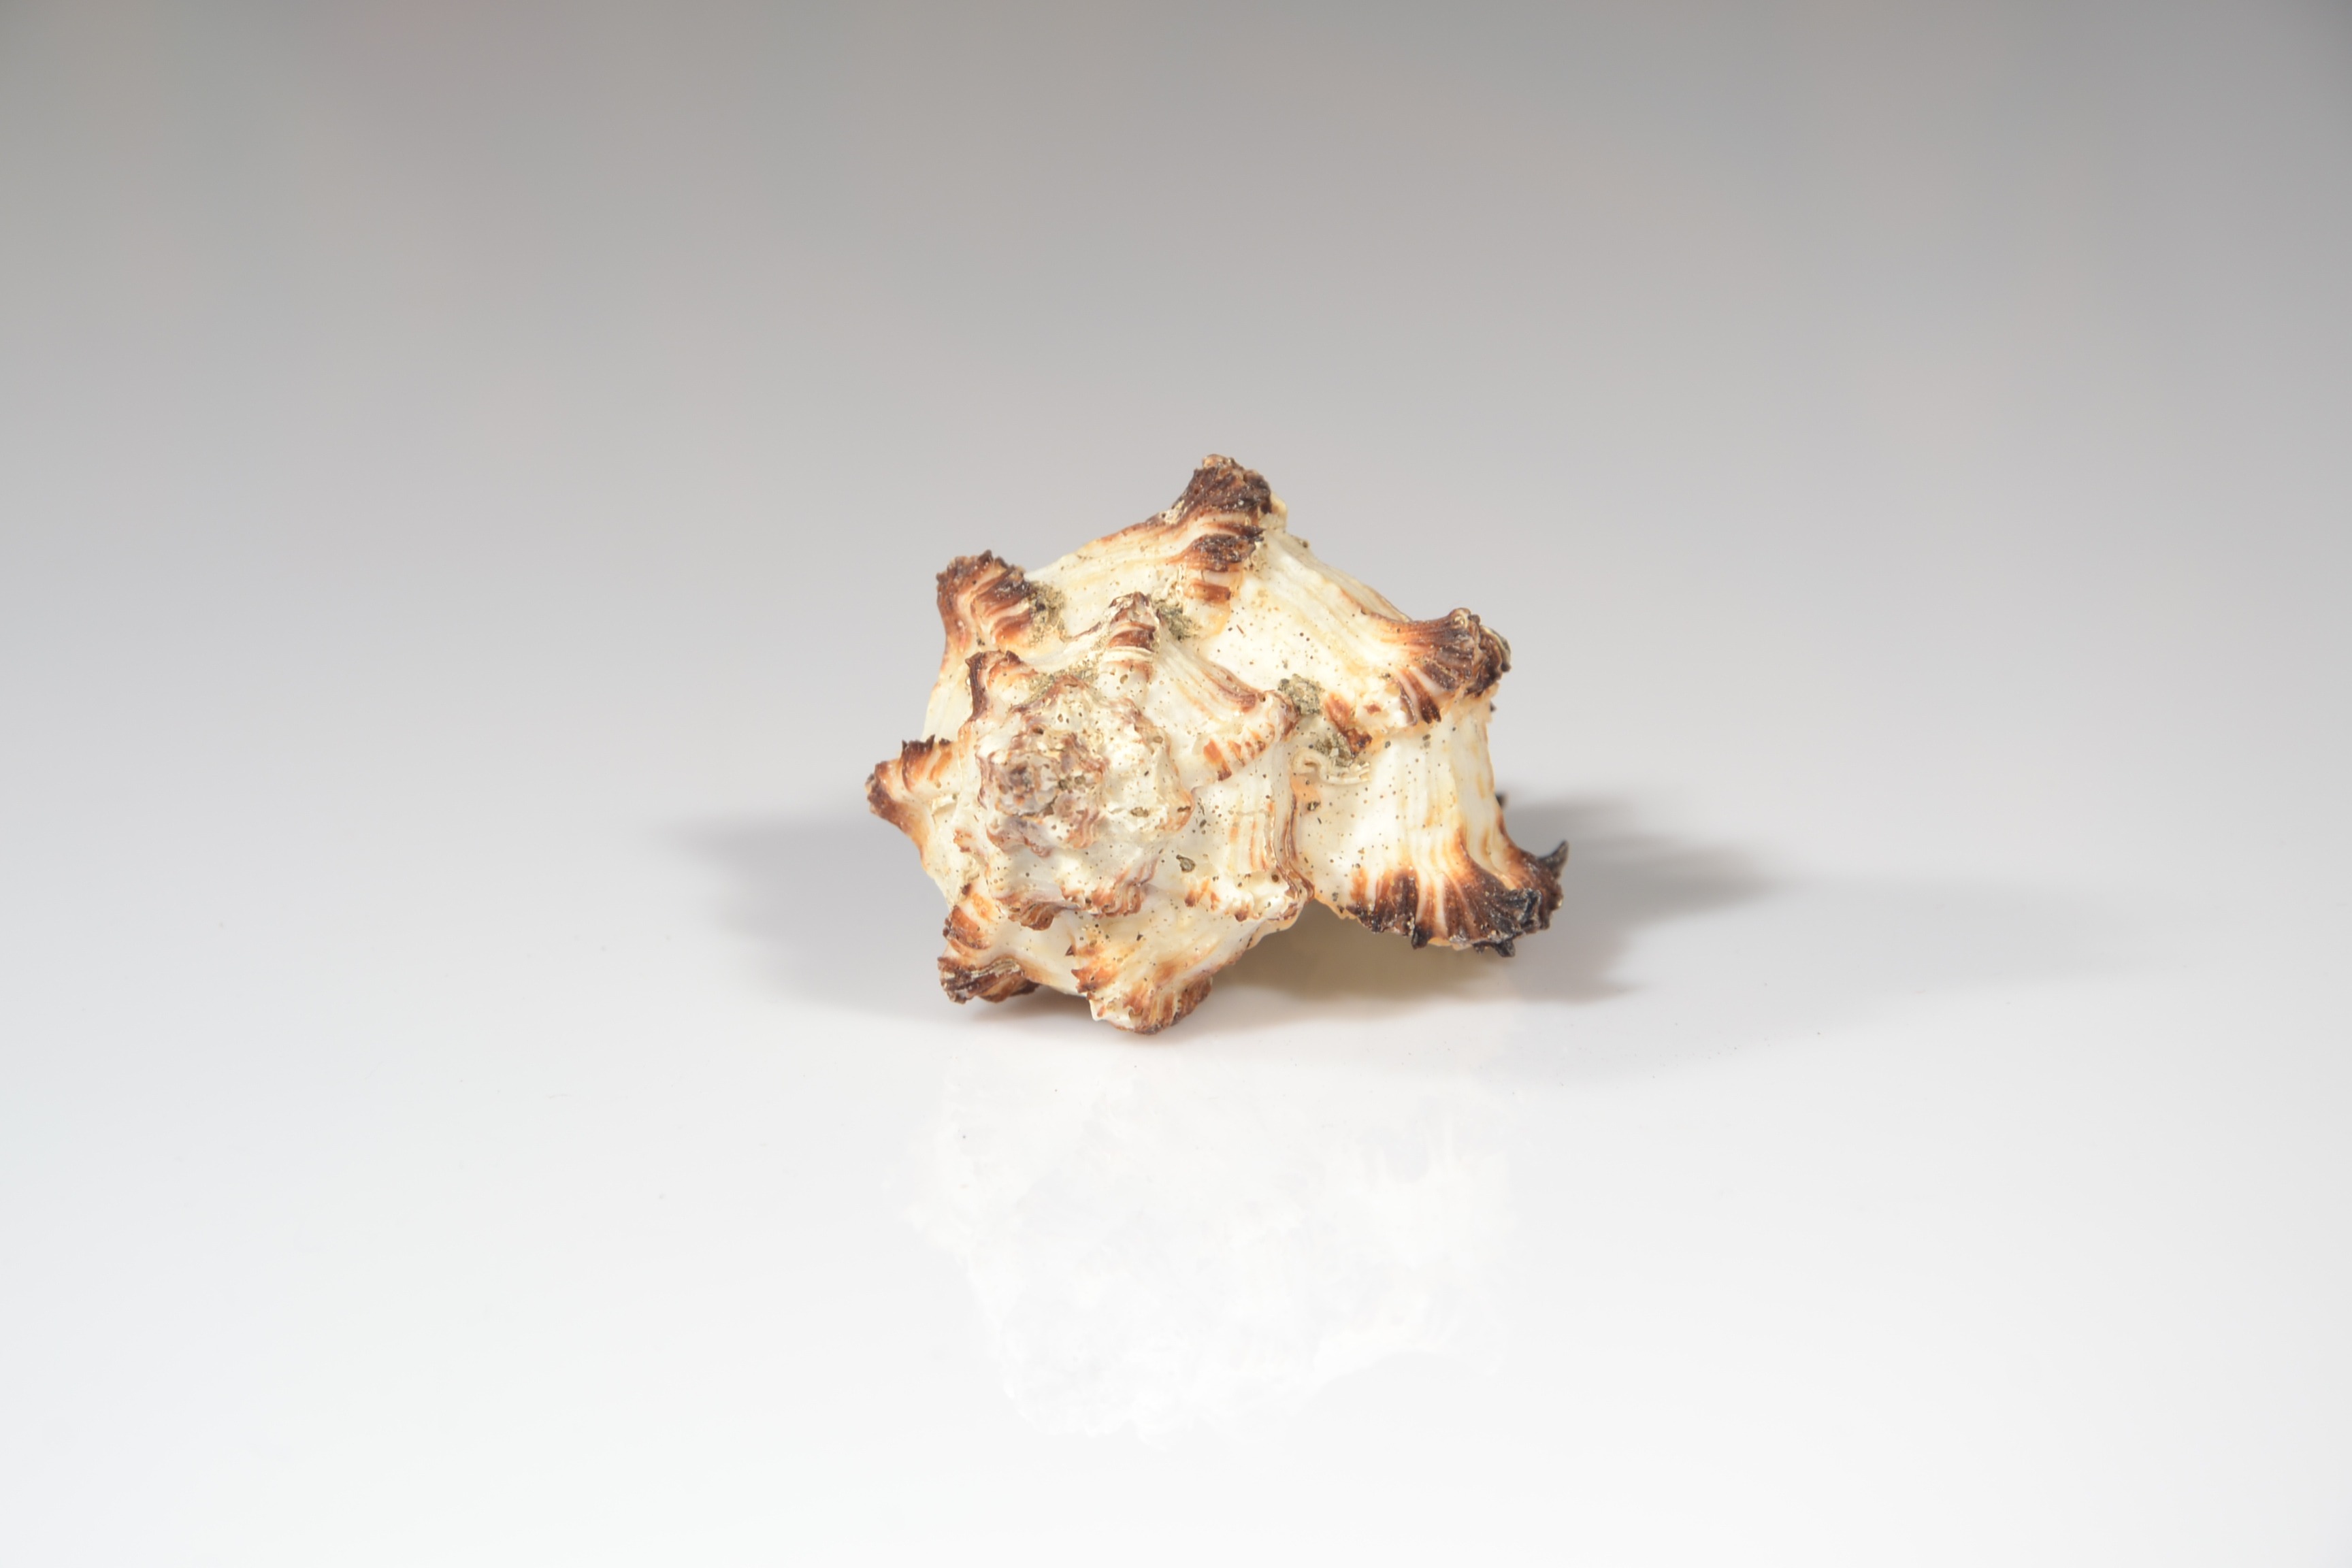
sea, food, produce, material, shell, seashell, snail, scallop, molluscs, mineral, molluscum